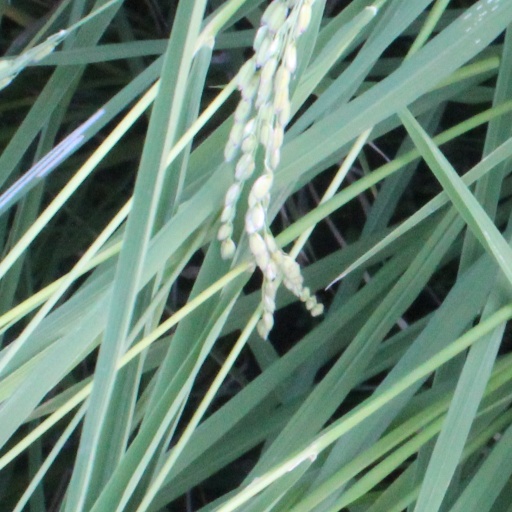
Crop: rice